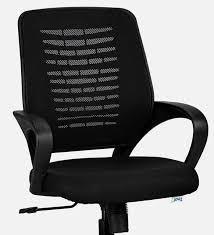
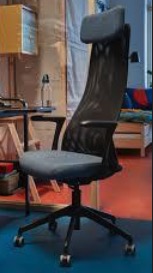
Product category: items_chair
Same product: no